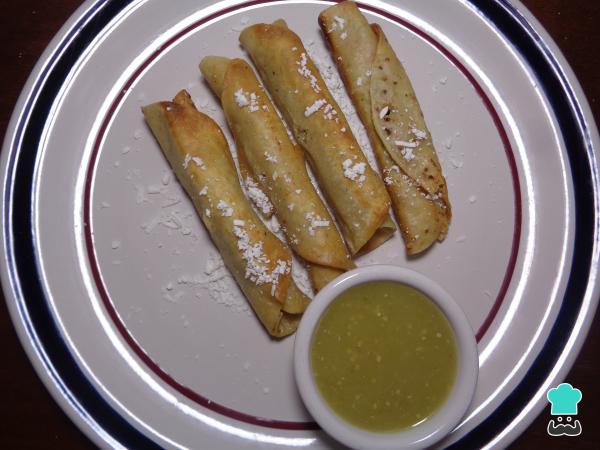
Una vez dorados y crujientes los retiramos del aceite, los colocamos sobre papel absorbente y los servimos calientes, acompañados con un poco de nuestra salsa favorita.Los tacos dorados de surimi combinan perfectamente con la clásica salsa verde para enchiladas y si quieres servir junto con otro tipo de tacos, no dejes de probar los tacos dorados de papa con pollo. ¡Buen Provecho!